Jamie Benn

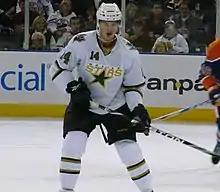
Benn with the Stars in October 2009. The 2009–10 season was his rookie season in the NHL.

Benn made the Dallas Stars' roster for the 2009–10 season and made his NHL debut in the season opener on October 3, 2009 in a 3–2 shootout loss to the Nashville Predators. Benn and scored his first NHL goal in his fourth NHL game on October 11 against Roberto Luongo of the Vancouver Canucks. Benn tied the score 3–3 late in the game, but the Stars lost 4–3 later in the shootout.